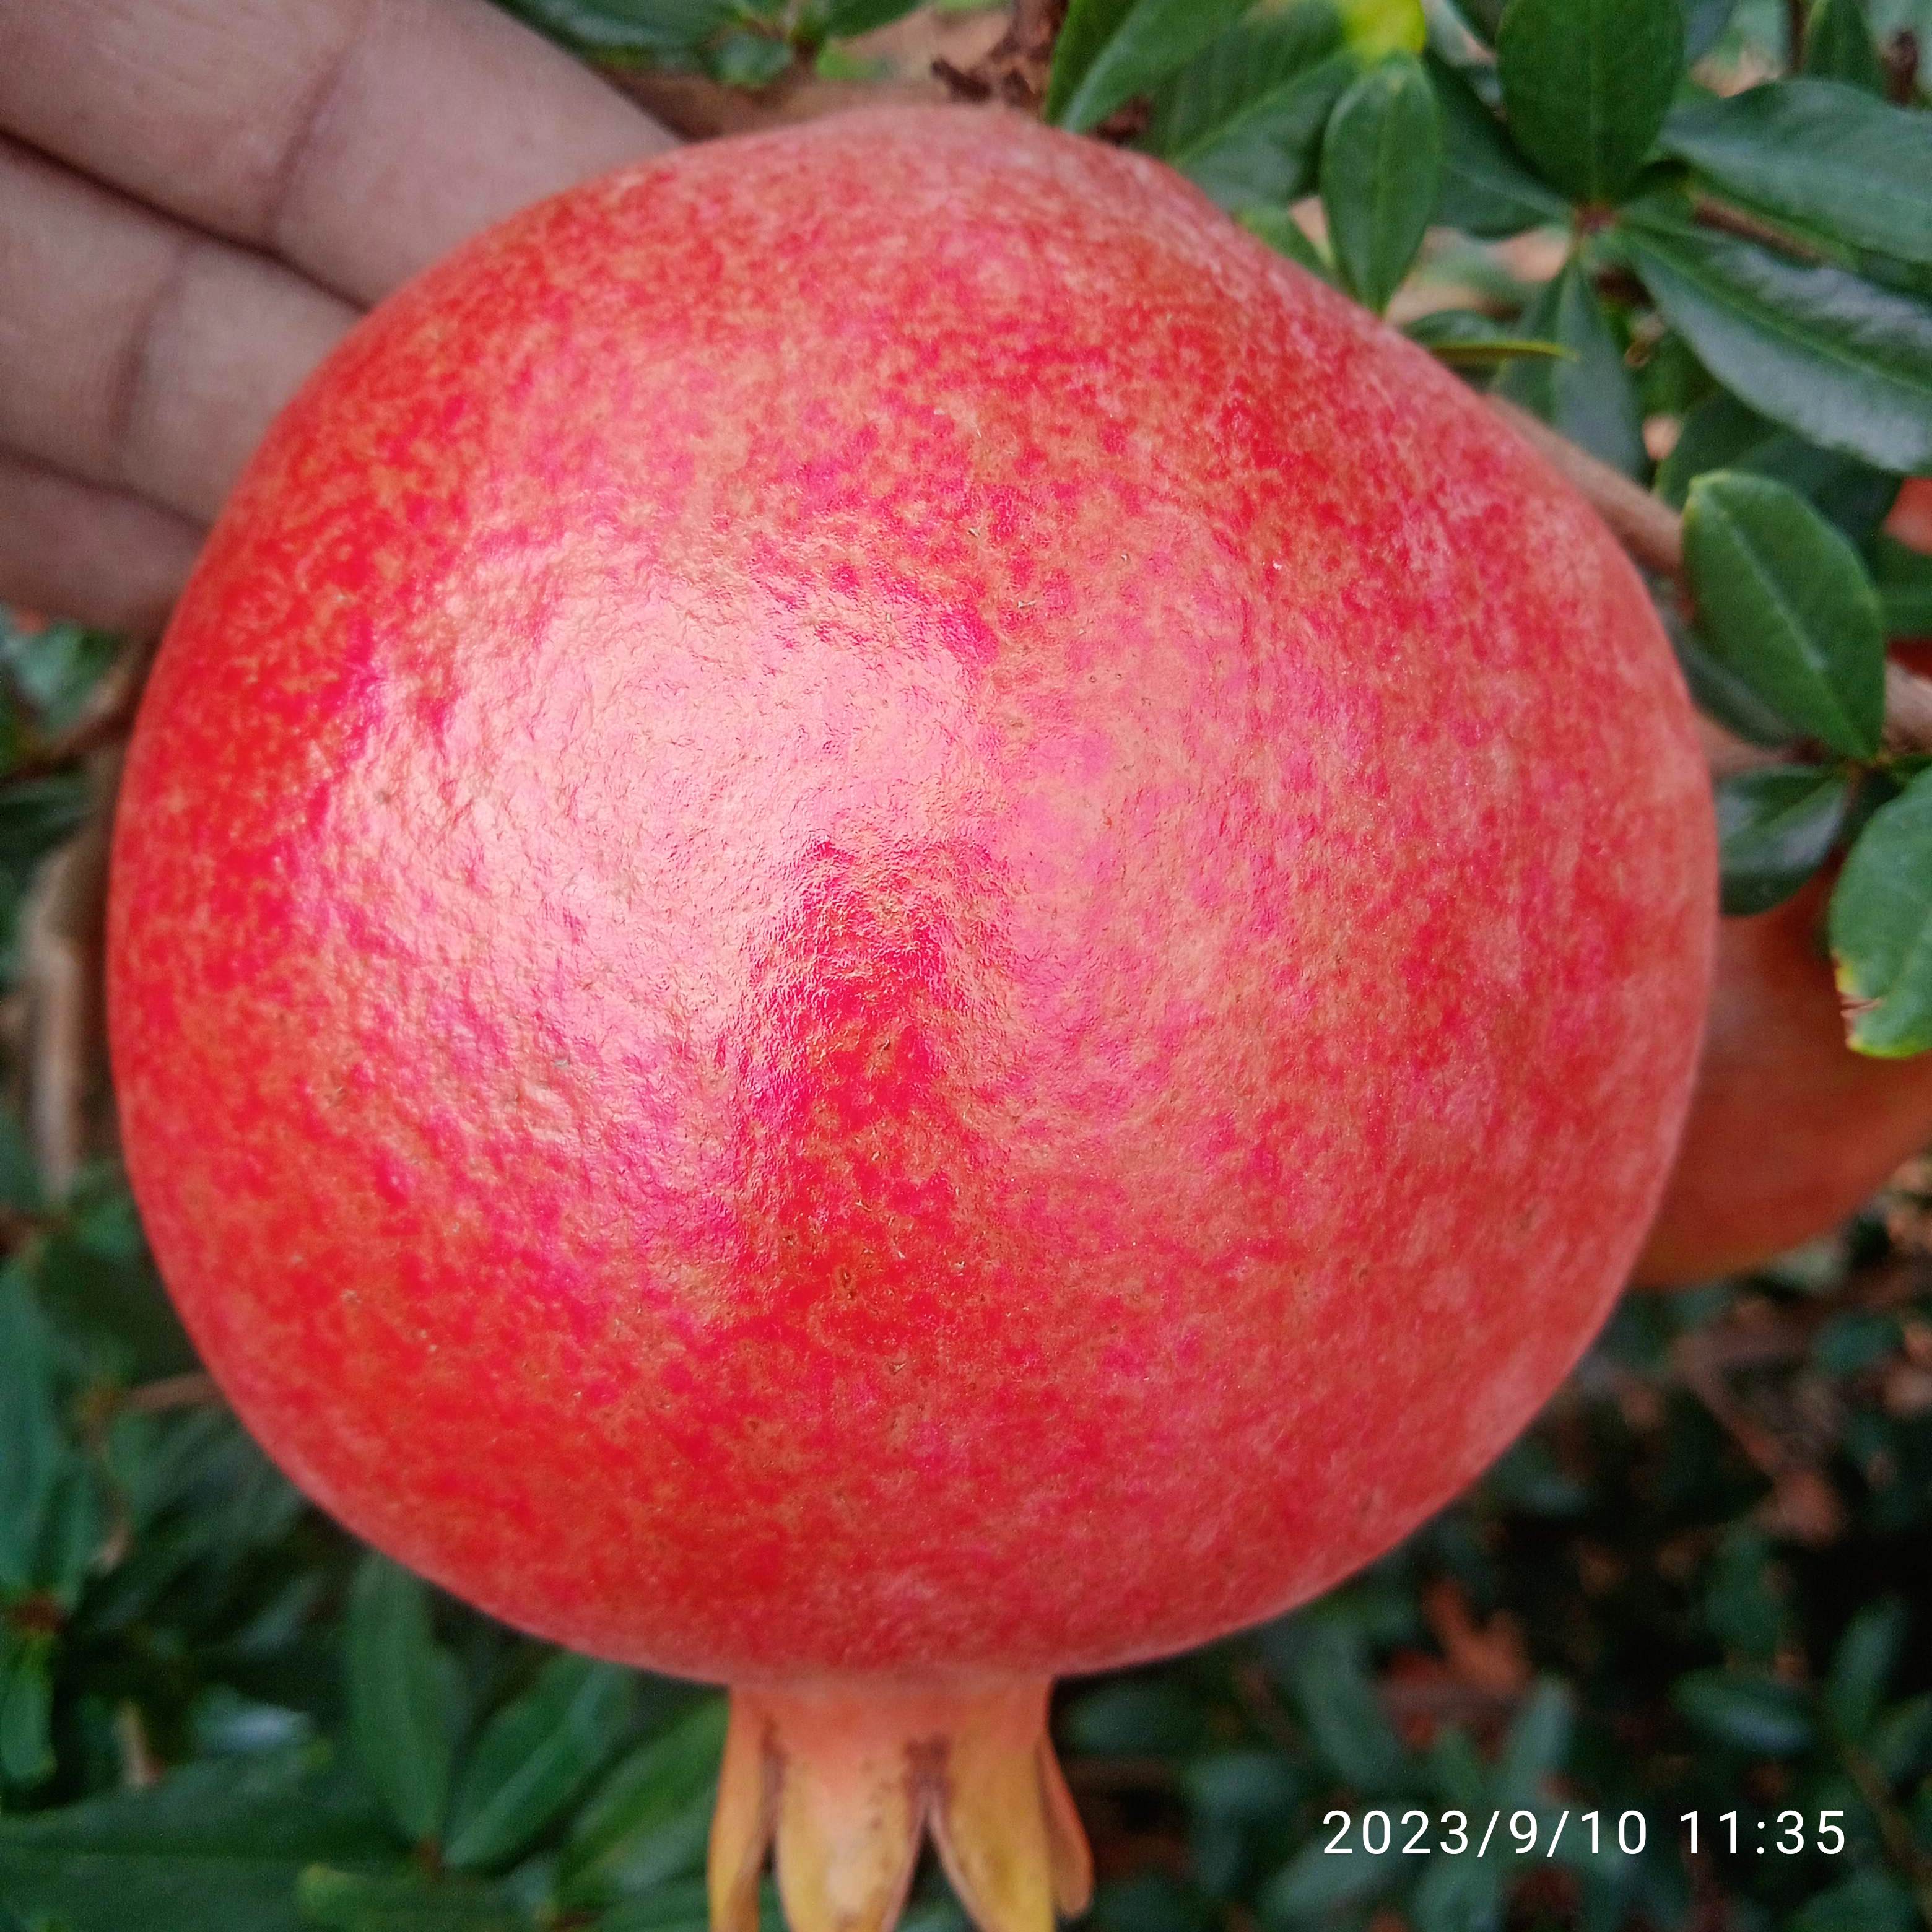
Label: Healthy